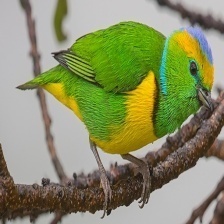
Species: GOLDEN CHLOROPHONIA
Scientific name: CHLOROPHONIA CALLOPHRYS